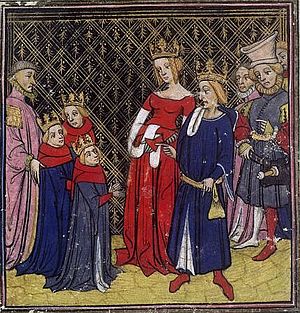
Clodomer
Clodomer med sin familie
Clodomer af Merovingernes slægt var konge af Orléans, og var den anden af Klodevig 1.s fire sønner som delte frankernes kongerige efter hans død i 511. De andre tre brødre var Teoderik 1., Childebert 1. og Klotar 1. Teoderik var ældst og fik den største del, mens Clodomer delte halvparten af kongedømmet med sine to andre brødre. Clodomers del var kongedømmet Orléans, som bestod af bispedømmerne Tours, Poitiers og Orléans.